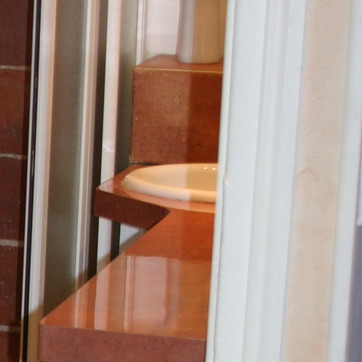
Material: ceramic